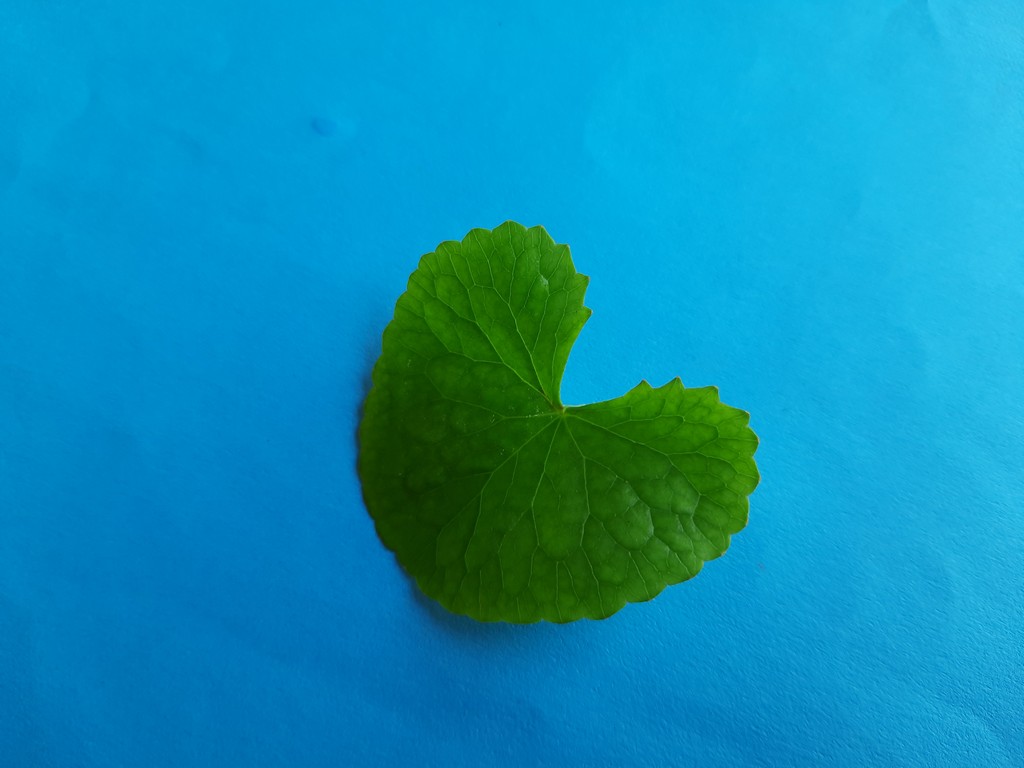
Label: Healthy